Hoochie Coochie Man

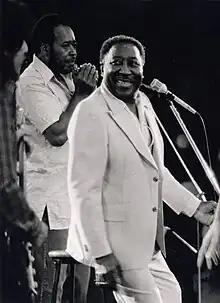
Muddy Waters with James Cotton, 1971

As a boy in the South, Dixon recalled gypsies in covered wagons plying their trade from town to town. The fortune tellers would emphasize auspicious circumstances to enhance their earnings, especially when doing readings for pregnant women. In the second section, the narrative is in the present and several references are made to charms used by hoodoo conjurers. These include a black cat bone, a John the conqueror root, and a mojo, the last of which figured in "Louisiana Blues". Their magical powers assure that the gypsy's prophecy will be borne out: women and the rest of world will take notice. The song concludes with a final section which projects the good fortune into the future. The number seven is prominent: on the seventh hour, on the seventh day, etc. The stringing together of sevens is another good omen and is analogous to the seventh son of a seventh son of folklore. Dixon later expanded the theme in his 1955 song "The Seventh Son".